Night Warriors: Darkstalkers' Revenge

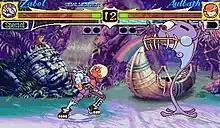
A gameplay screenshot of "Night Warriors: Darkstalkers' Revenge"

"Night Warriors" is a 2D competitive fighting game. It features several changes to the gameplay system of its predecessor, "". One of these changes is an introduction of the chain combos. Players can also choose between a "normal" gameplay style or one that offers auto-blocking.